112 (emergency telephone number)

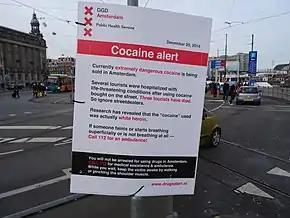
A "cocaine alert" sign posted by GGD Amsterdam: the sign reminds people to "Call 112 for an ambulance."

112 is a common emergency telephone number that can be dialed free of charge from most mobile telephones and, in some countries, fixed telephones in order to reach emergency services (ambulance, fire and rescue, police).